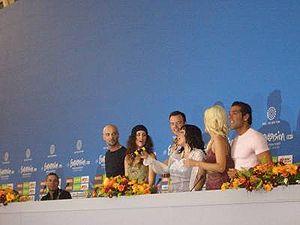
Six4one, est un groupe de musique suisse, créé en novembre 2005, pour représenter la Suisse au Concours Eurovision de la chanson 2006.